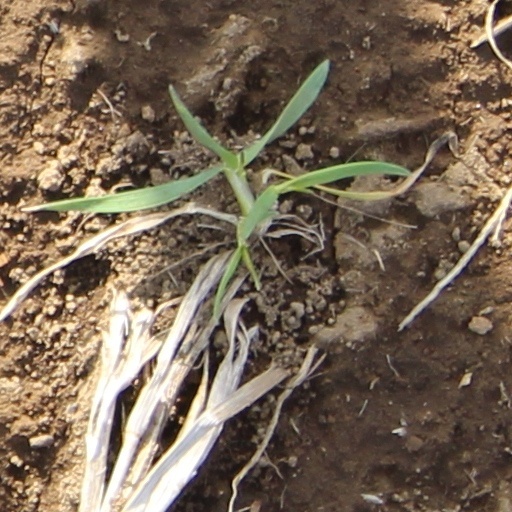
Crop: wheat